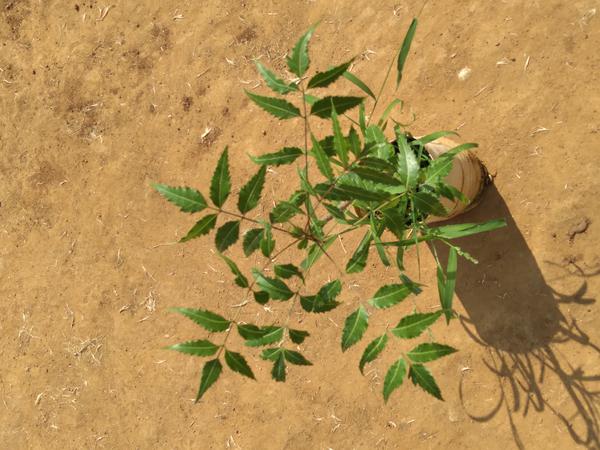
Plant: Neem